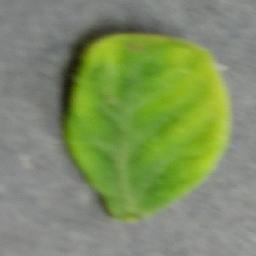
Label: Tomato___Tomato_Yellow_Leaf_Curl_Virus